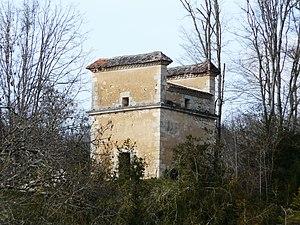
Le pigeonnier du château de Montastruc vu du sud, Lamonzie-Montastruc, Dordogne, France.
Le château de Montastruc est un château français implanté sur la commune de Lamonzie-Montastruc dans le département de la Dordogne, en région Nouvelle-Aquitaine. Il a été bâti au XIIIᵉ siècle et modifié aux XVᵉ et XVIIIᵉ siècles.